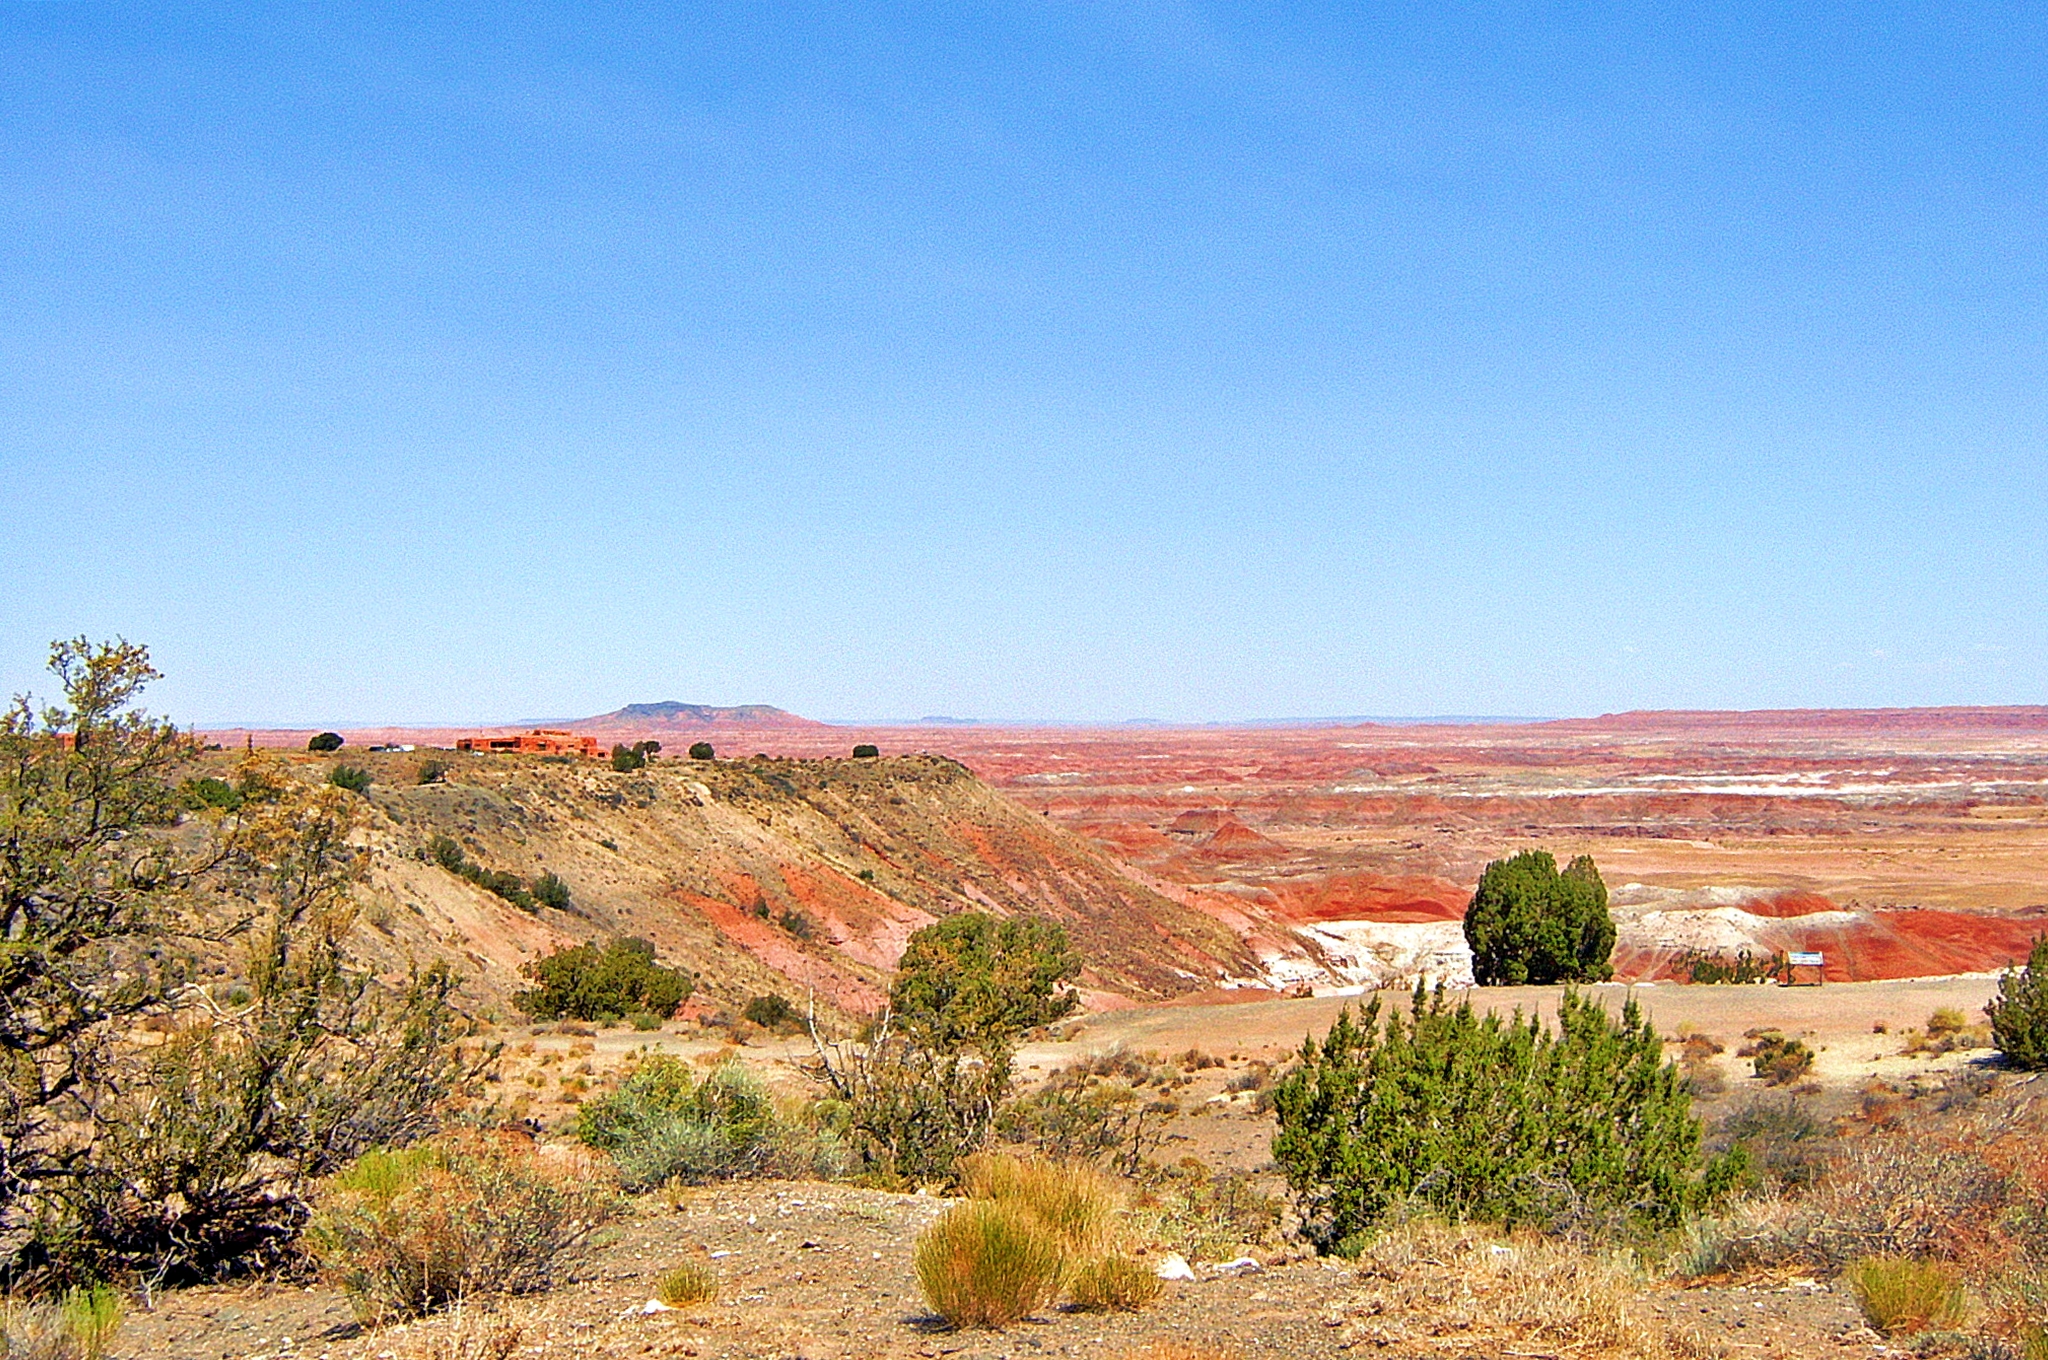
desert, painted desert, mars, arizona, vegetation, shrubland, natural environment, sky, badlands, mountainous landforms, plant community, wilderness, natural landscape, rock, ecoregion, geology, landscape, national park, formation, tree, road, state park, hill, plain, mountain, plateau, grass, sand, rural area, chaparral, escarpment, steppe, vacation, canyon, plant, road trip, cloud, recreation, soil, grassland, horizon, valley, wildflower, savanna, terrain